Moshe Havlin

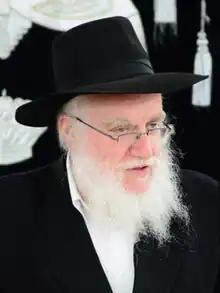
Moshe Havlin

Rabbi Moshe Havlin (born 1948 in Jerusalem) is the Chief Rabbi of southern Israeli town of Kiryat Gat. Since March 2012 he is also the interim Rabbi of Sderot.